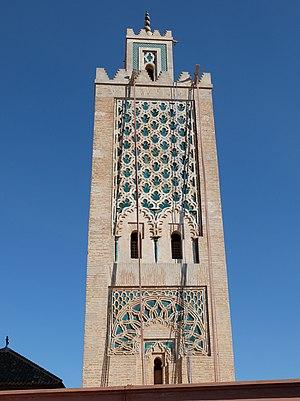
La mosquée Ben Salah, parfois orthographiée mosquée Ben Saleh, est une mosquée mérinide du XIVe siècle située dans la médina de Marrakech, au Maroc. Seul monument majeur de l'ère mérinide à Marrakech, la mosquée se distingue par son élégant minaret.